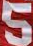
Number: 5